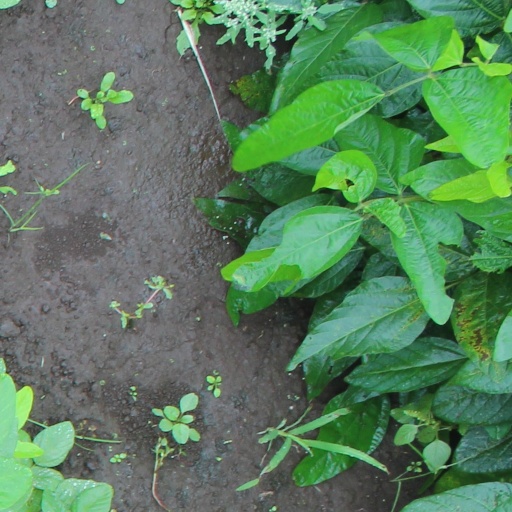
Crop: soybean